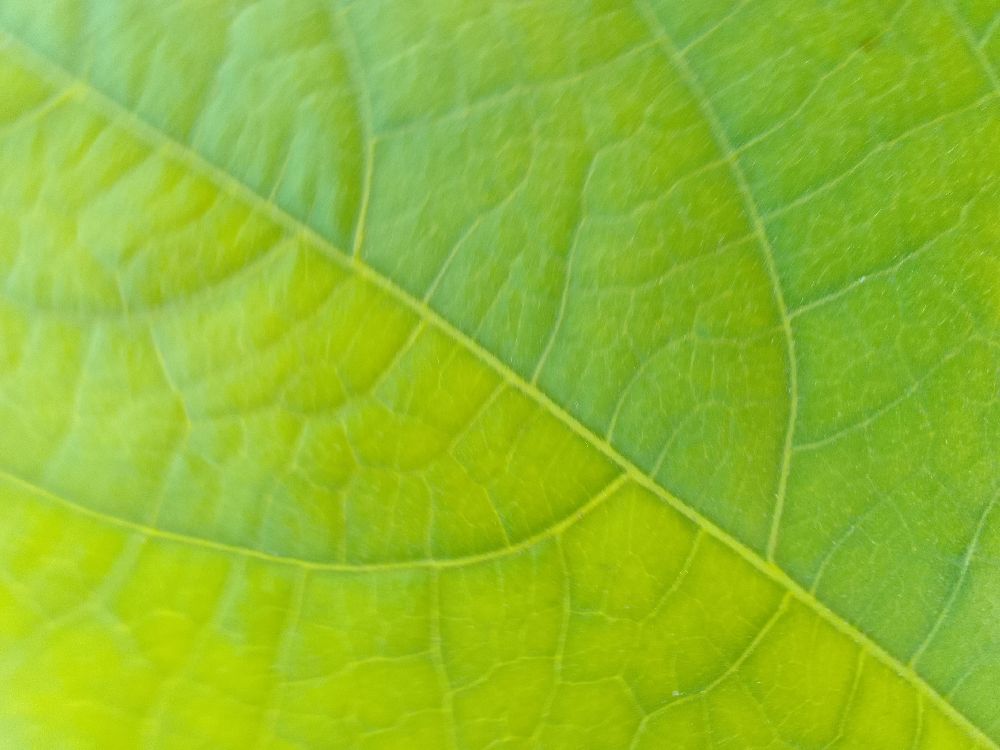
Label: healthy